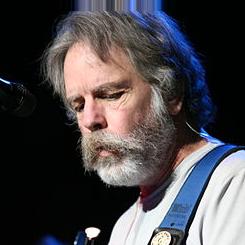
Age: 59